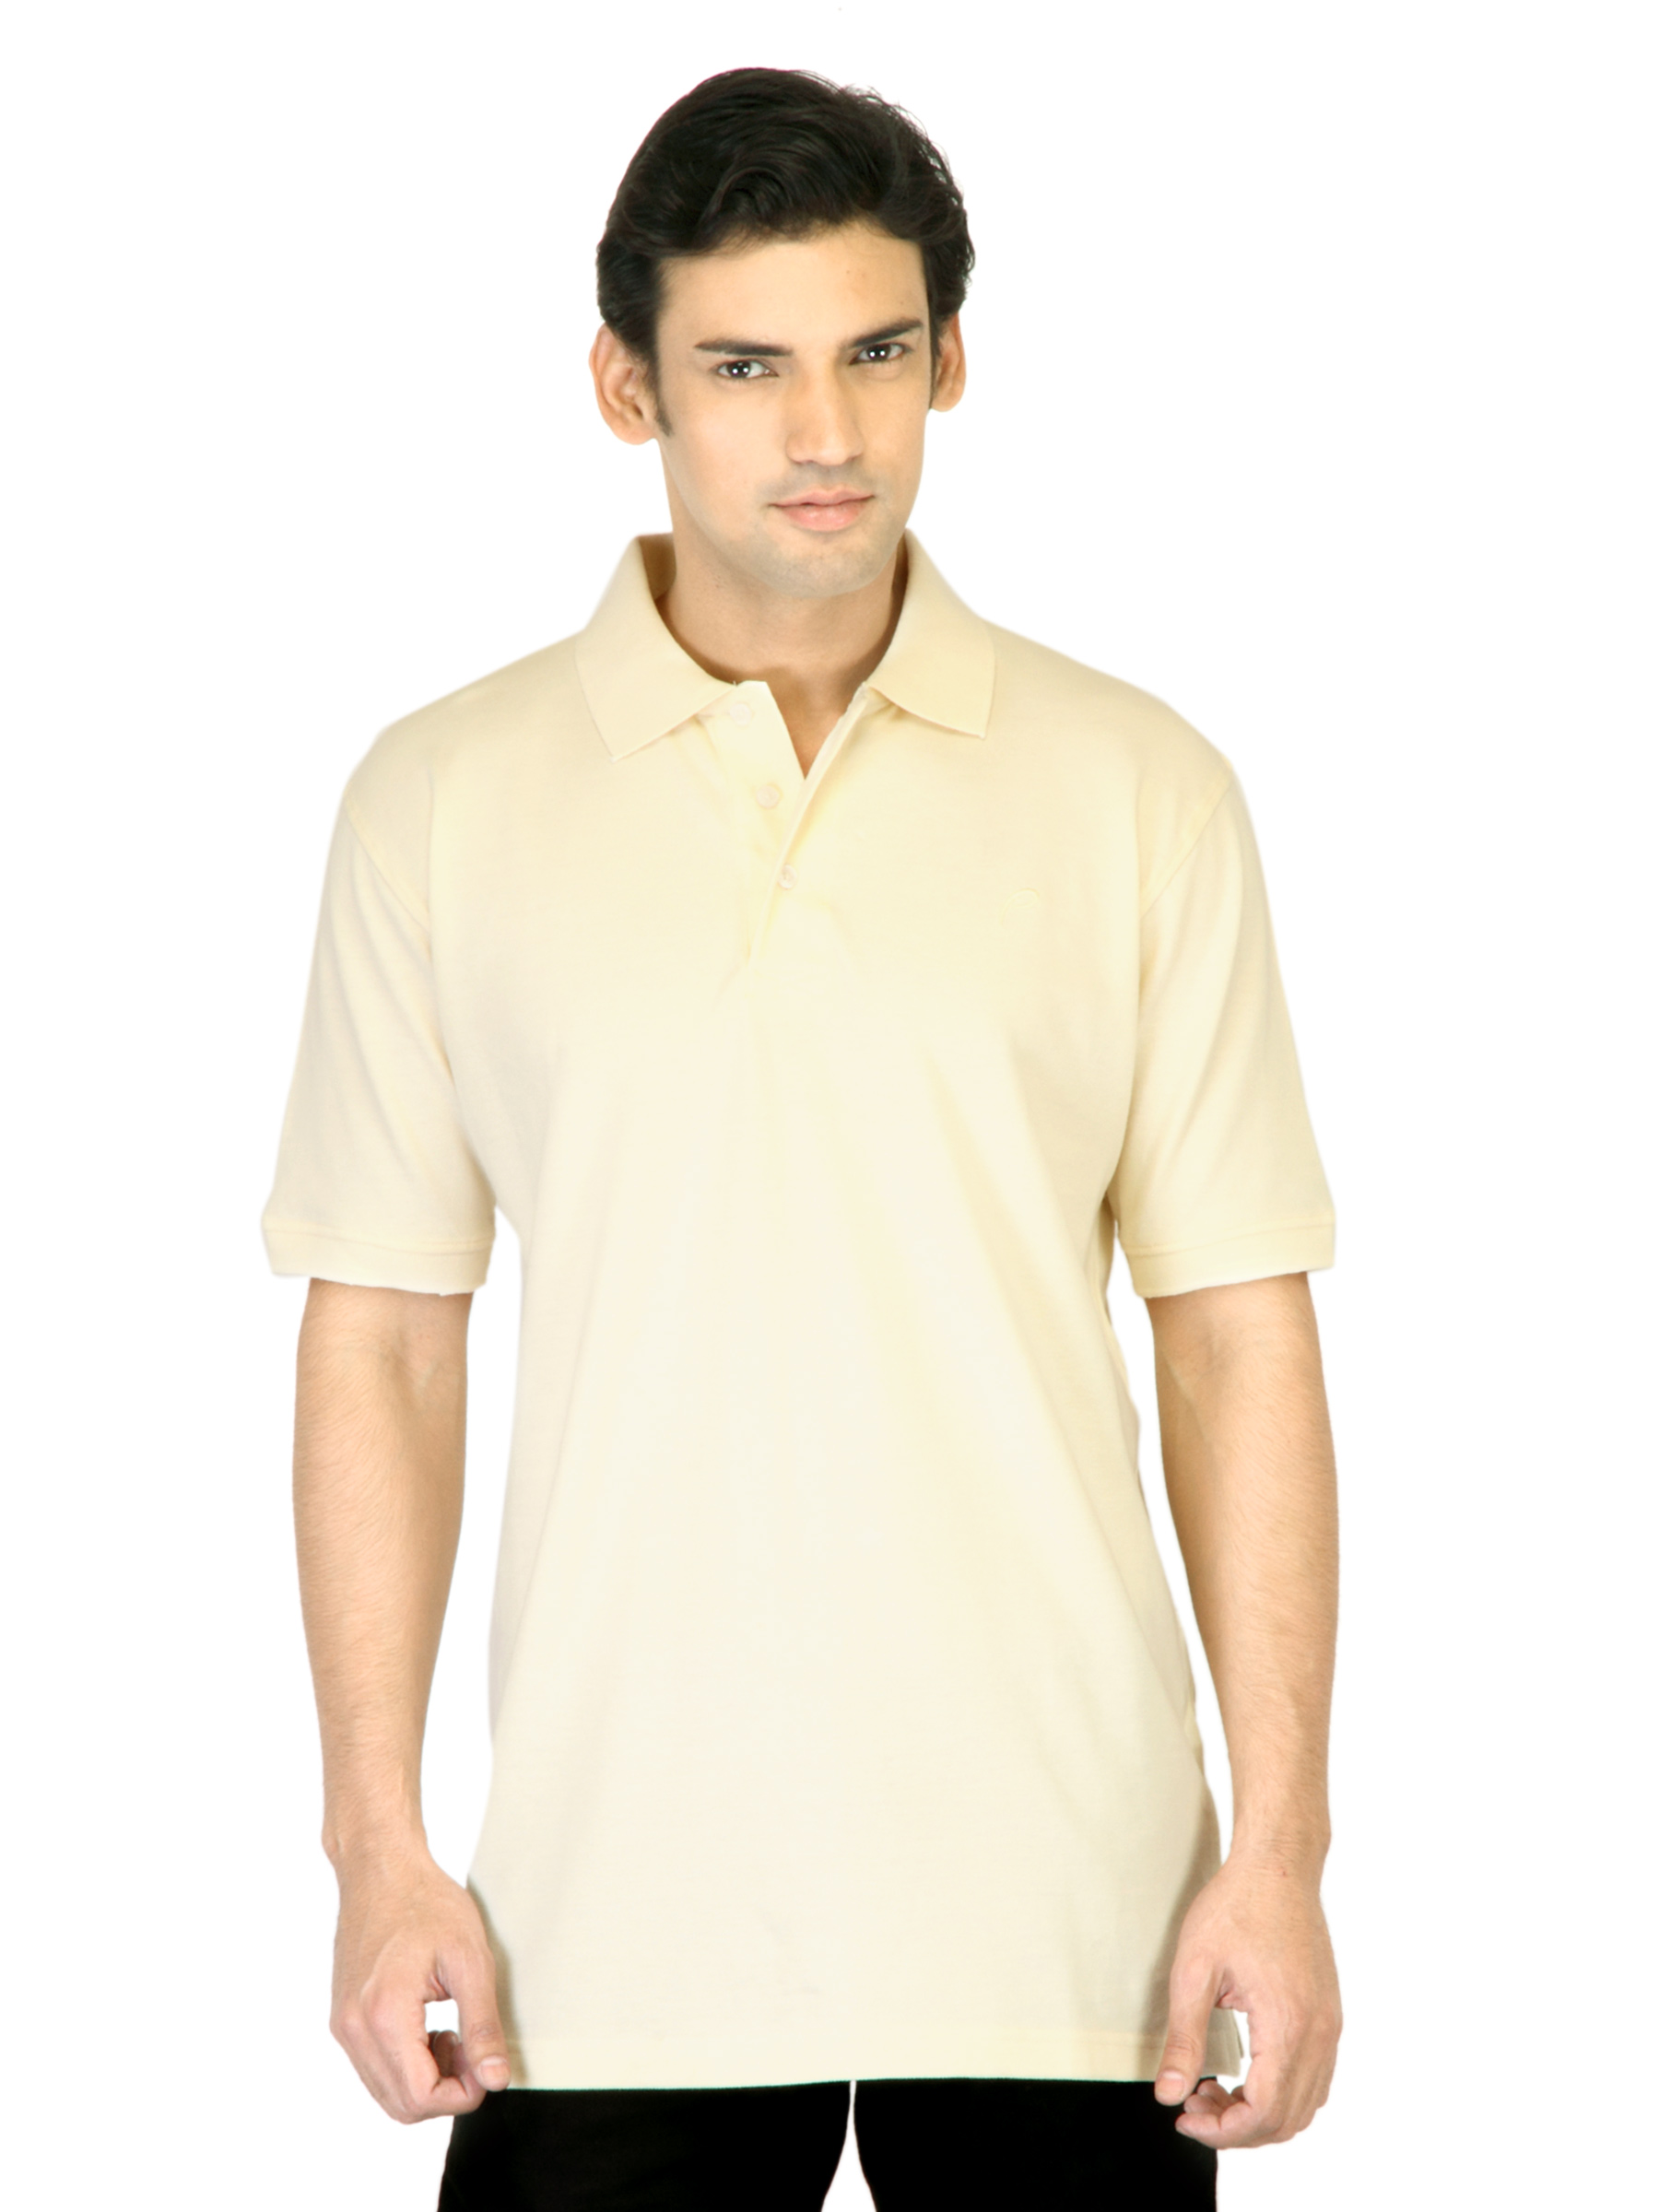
Proline Men Off-white Polo T-shirt
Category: Apparel / Topwear / Tshirts
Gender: Men
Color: Off White
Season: Summer 2013
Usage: Casual